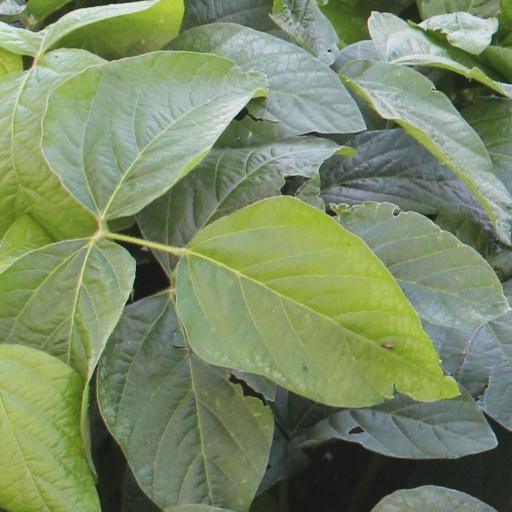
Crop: soybean